Eurovision Song Contest 1976

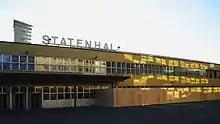
– host venue of the 1976 contest.

The Hague is the seat of government of the Kingdom of the Netherlands and the capital city of the province of South Holland. It is also the third-largest city in the Netherlands, after Amsterdam and Rotterdam. Located in the west of the Netherlands, The Hague is in the centre of the Haaglanden conurbation and lies at the southwest corner of the larger Randstad conurbation. The contest took place at the (presently known as the "World Forum"). The venue was constructed in 1969.